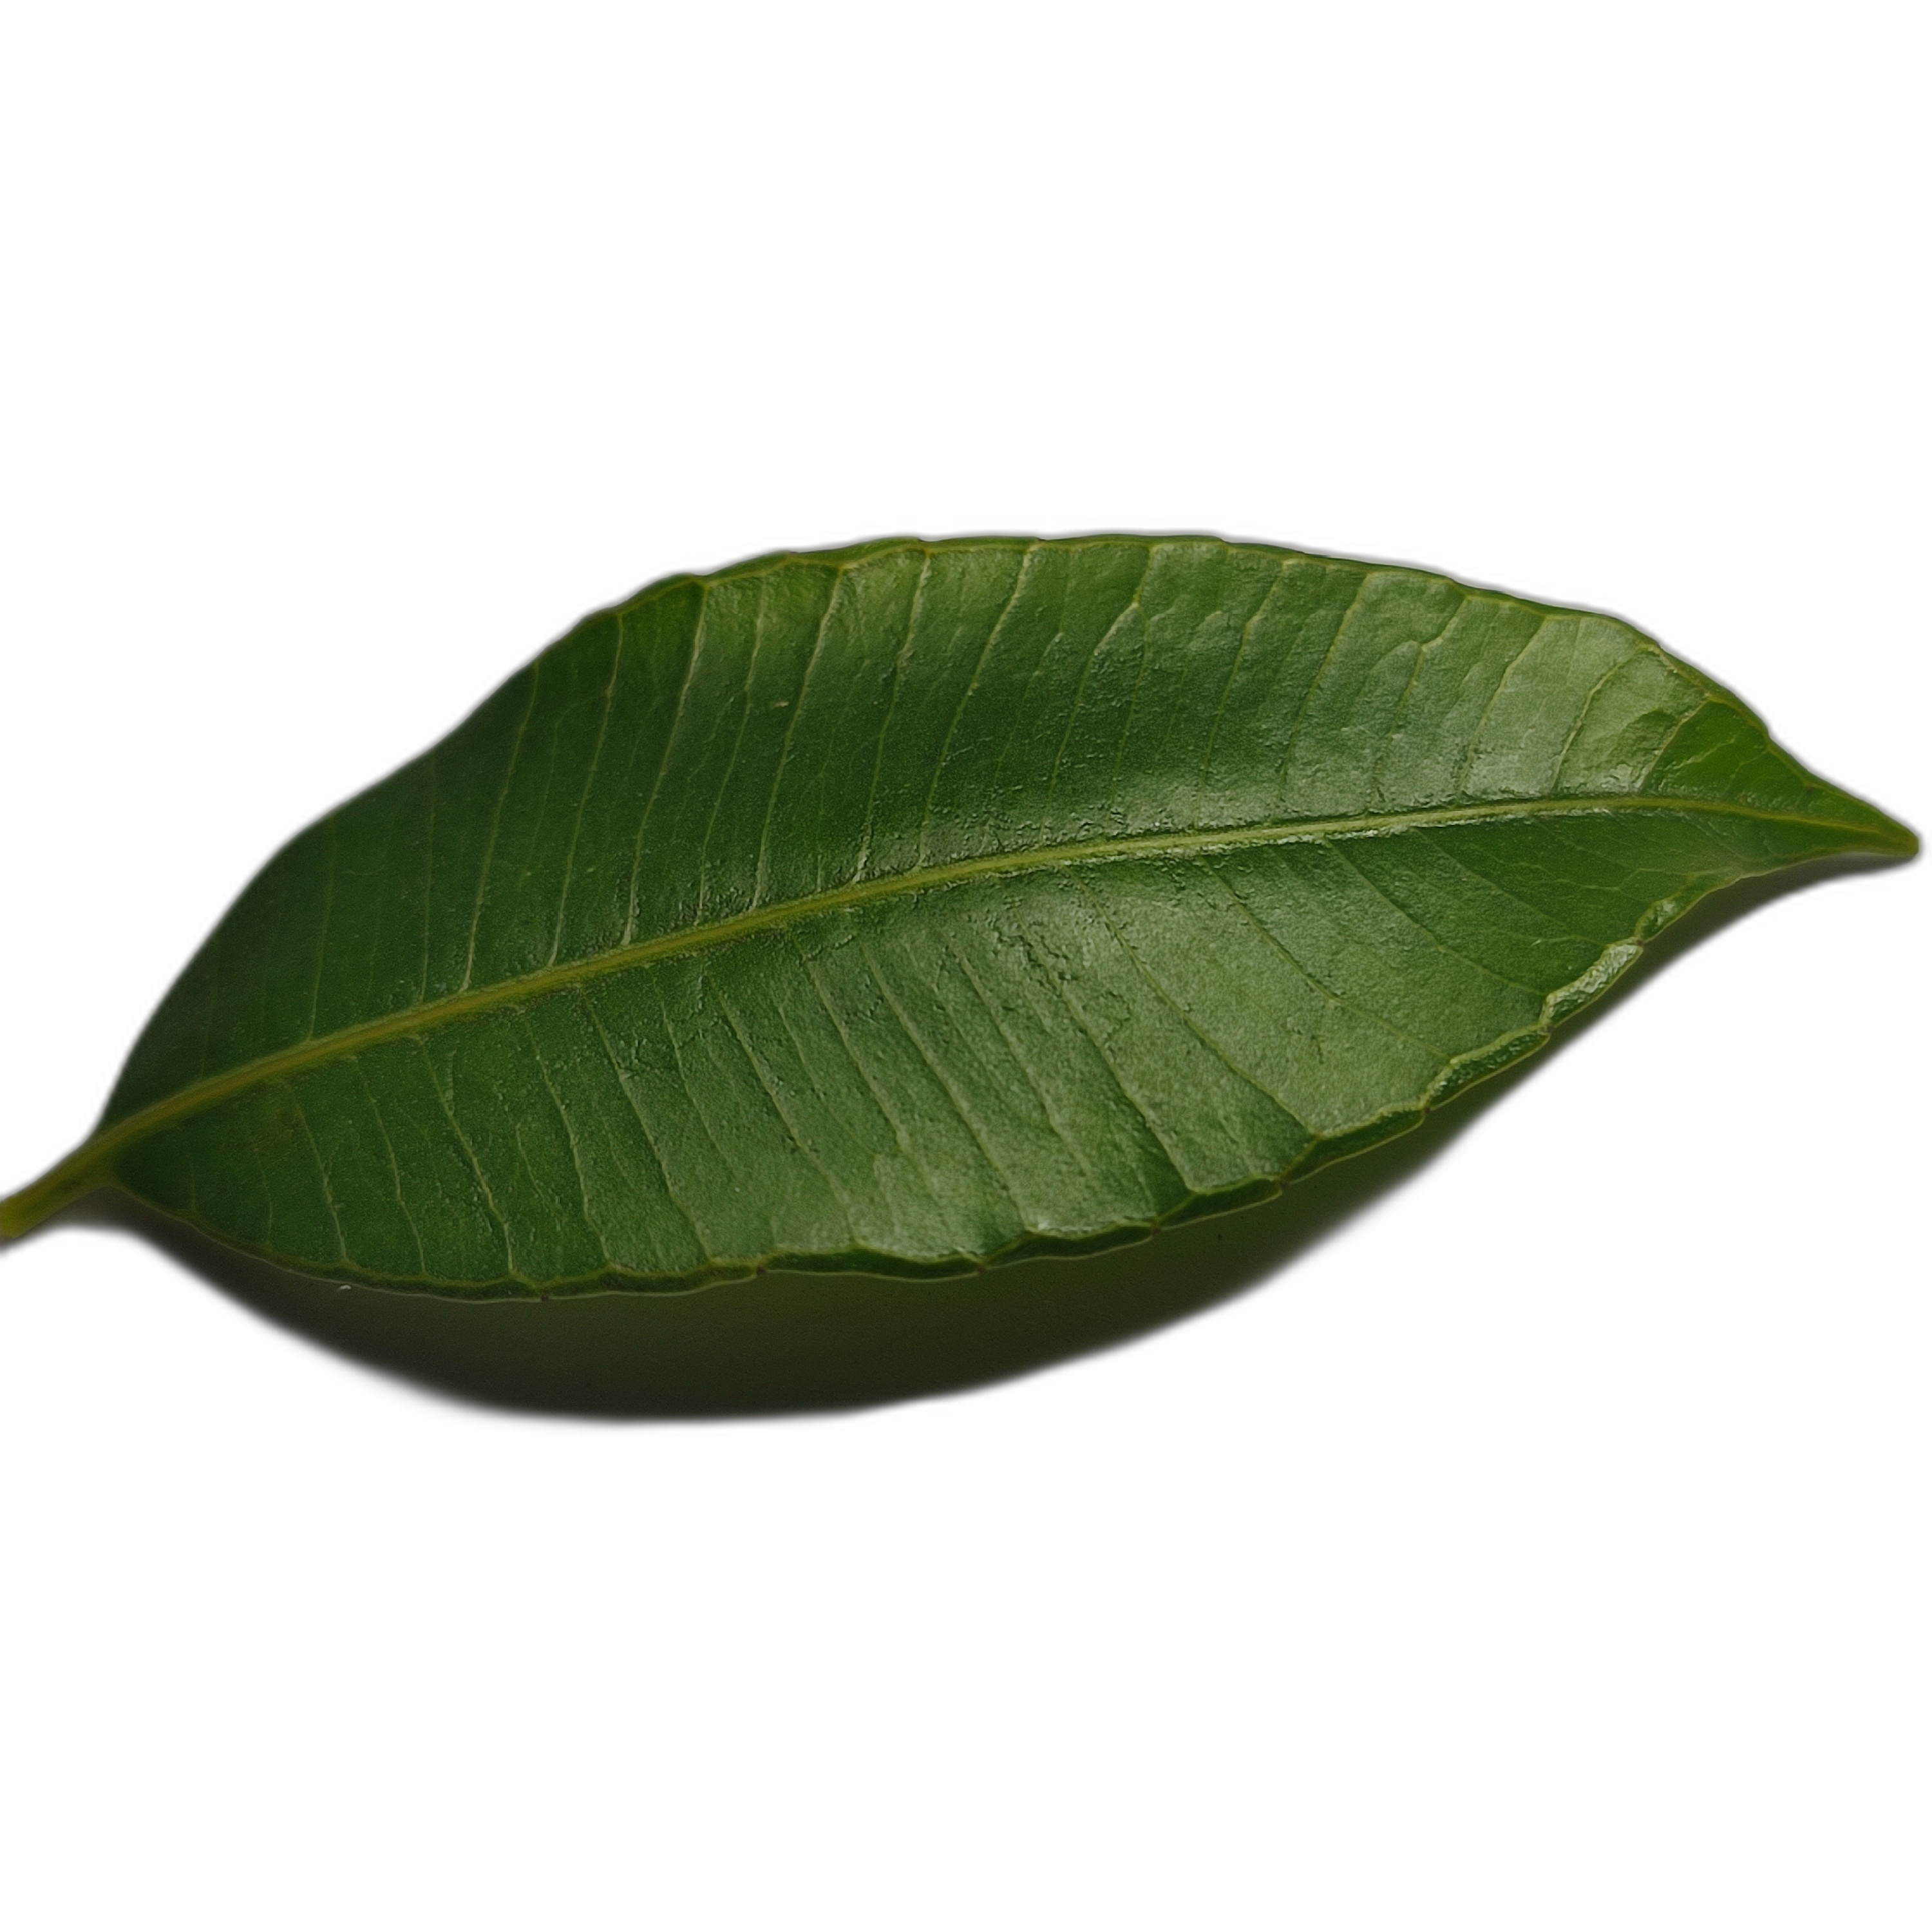
Label: healthy